Cugir Arms Factory

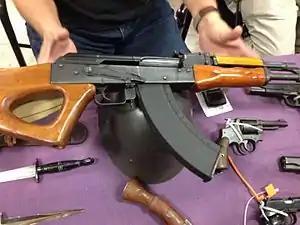
WASR-10 with thumbhole stock displayed over many pistols, knives and a military helmet

The plant produced the "Pistol Mitralieră model 1963/1965" (PM md. 63), and GP 75 AKM rifles "Avtomat Kalashnikova Modernizirovanniy" (AKM) series of Kalashnikov rifles based on the Russian AKM design of 1959.